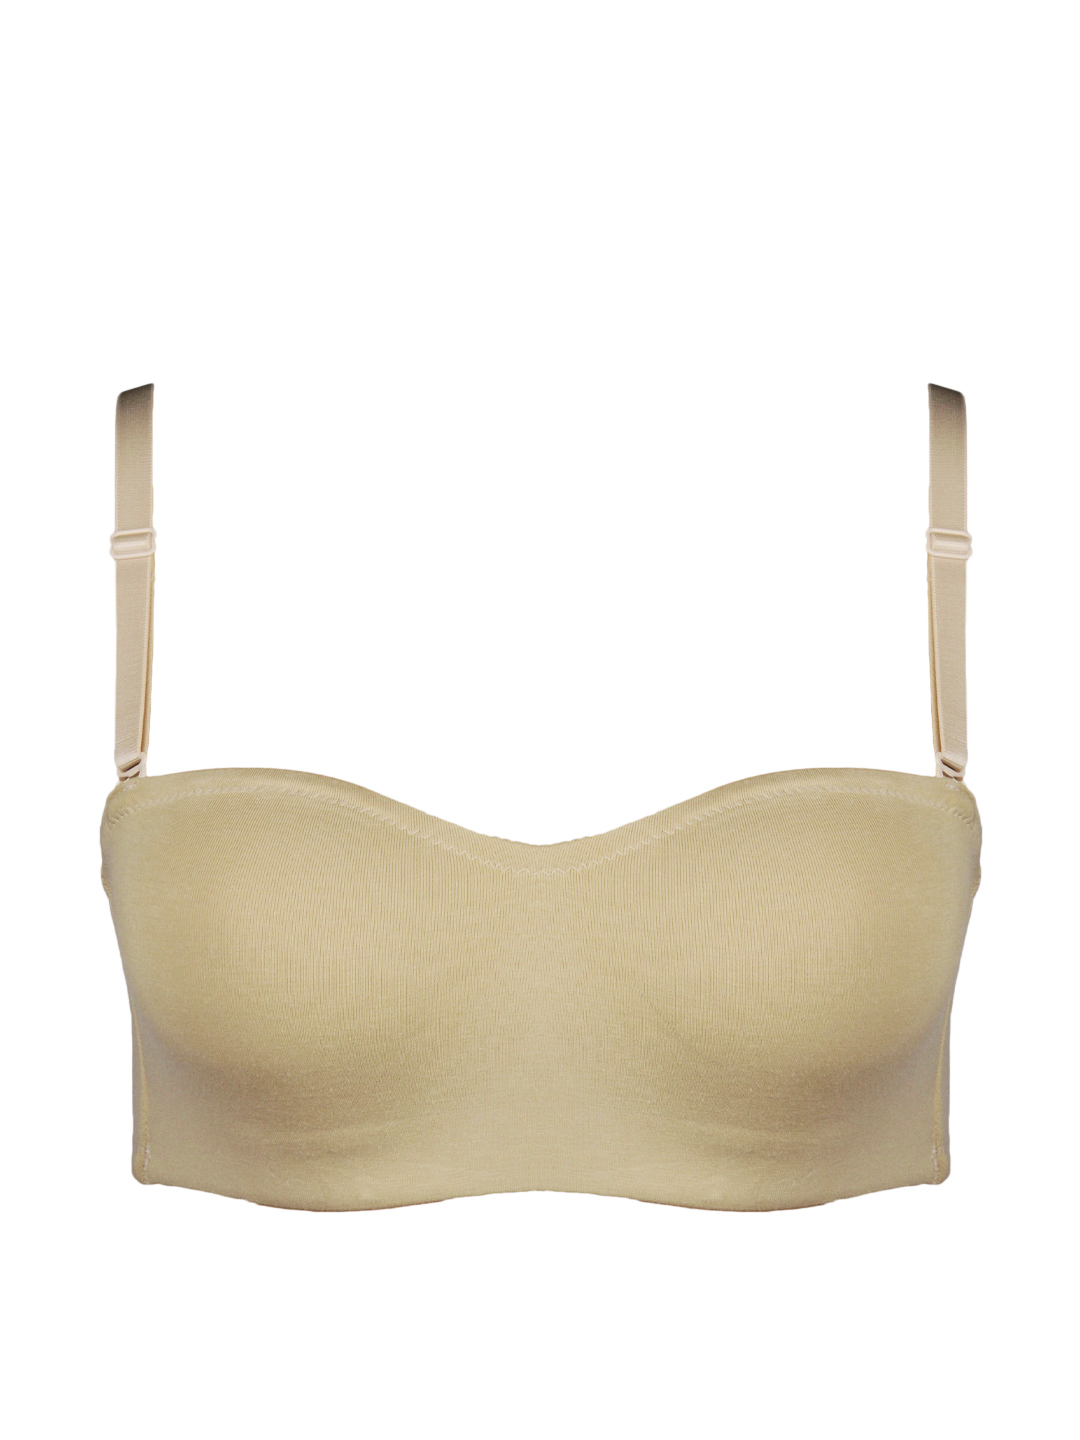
Jockey Nude-Coloured Balconette Bra 1718
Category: Apparel / Innerwear / Bra
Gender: Women
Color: Nude
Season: Fall 2015
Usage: Casual